Ace Driver

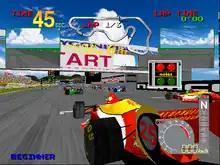
In-game screenshot

"Ace Driver" is a 3D racing video game. Gameplay involves the player controlling a Formula One racer, the objective being to complete three laps of a race while in first place. The player can choose one of eight playable vehicles, which is determined by which seat the player has chosen on the cabinet itself. Cars also carry advertisements featuring names of older Namco video games and products, in a manner similar to the "Ridge Racer" series. The player can also choose from three difficulty levels — Beginner, Expert, and Expert Pro Race Class. Namco produced two versions of the game, an SD model and a DX model. The SD version features a basic sit-down structure, while the DX version features seats that rotate based on the player's actions in the game. Both cabinets are linkable, and allow for an additional machine to be connected to it, which enables eight-person multiplayer.